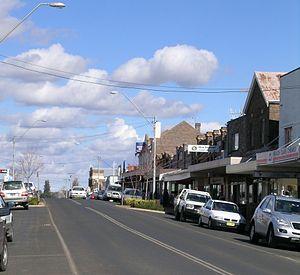
Guyra est un village de Nouvelle-Galles du Sud, en Australie à 567 km au nord de Sydney sur la New England Highway.